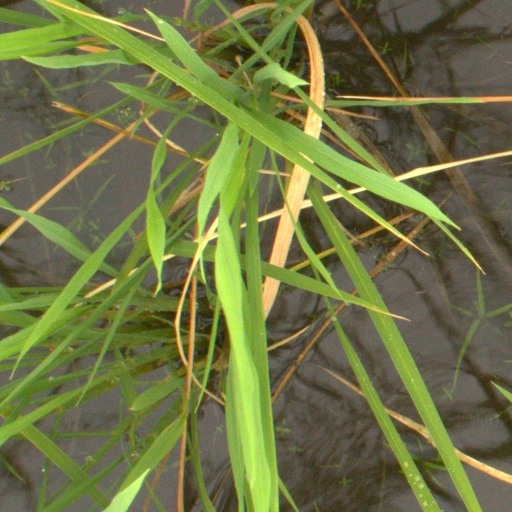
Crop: rice